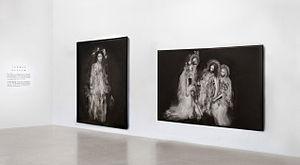
Exposition Thomas Devaux Hong Kong
Thomas Devaux, né le 31 mars 1980 à Marcq-en-Barœul, est un photographe plasticien français. Il vit et travaille à Paris.